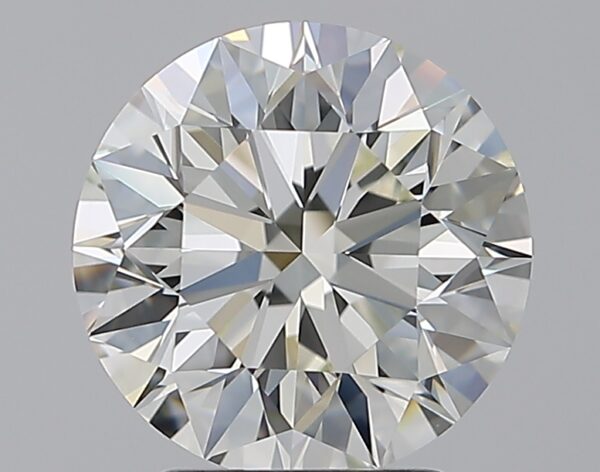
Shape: round
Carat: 2.9
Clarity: IF
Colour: K
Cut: EX
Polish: EX
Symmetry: EX
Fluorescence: N
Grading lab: GIA
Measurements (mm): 9.03 x 9.06 x 5.73